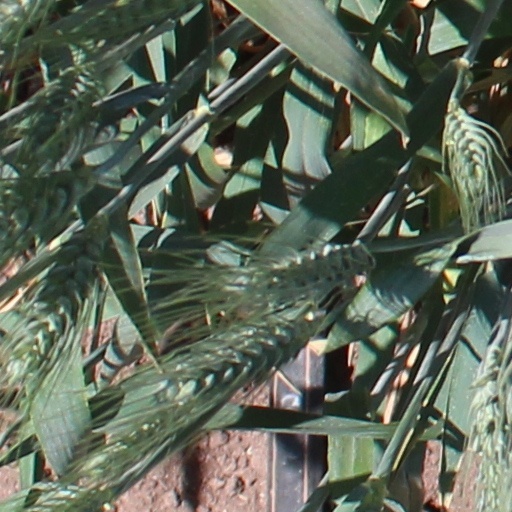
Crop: wheat